José Altafini

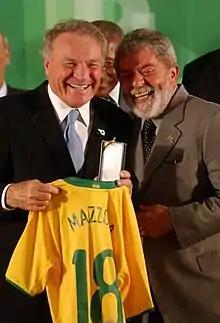
Altafini (left) in 2008

Altafini, playing as Mazzola, was a member of the Brazil team that won the 1958 FIFA World Cup in Sweden, and at 19 was the second-youngest member of the squad, after Pelé, to be called up. He started the tournament strongly, scoring two goals in the opening group match against Austria on 8 June, which ended in a 3–0 win, but he was injured during the second group match against England three days later, which ended in a 0–0 draw, and as a result he missed the final group match against the Soviet Union on 15 June, which Brazil won 2–0. He returned to the starting line-up in the quarter-final match against Wales on 19 June, putting on a strong performance and helping Pelé to score the only goal of the match.